Celtic brooch

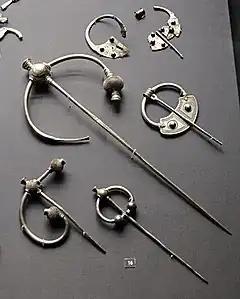
Viking period pennannular brooches from the Penrith Hoard, three of the "thistle" type.

The most elaborate Irish brooches are pseudo-penannular, while the Scottish ones mostly retain true penannular forms. Most are silver-gilt, the gilding often partial. Some are gilded base metal, of bronze or copper-alloy; only one solid gold Irish brooch is known, a 9th-century one from Loughan, County Londonderry, which is less elaborate than most of the series, though the standard of work is very high. However, some brooches have a hidden recess which may have contained small lead weights to make the precious metal used seem more valuable than it actually was.